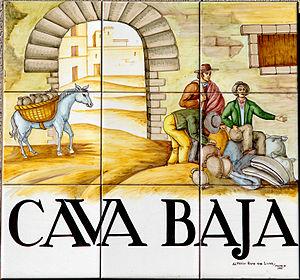
Plaque de Calle de la Cava Baja (rue, (district du Centre) de Madrid (Espagne).